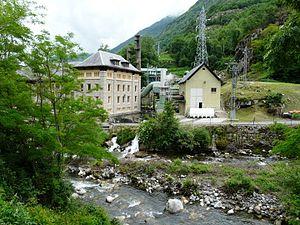
La centrale hydroélectrique de Cledes sur la Garonne, Les, Val d'Aran, Catalogne, Espagne.
Les est une commune du Val d'Aran dans la province de Lérida en Catalogne. La commune est limitrophe de la France.